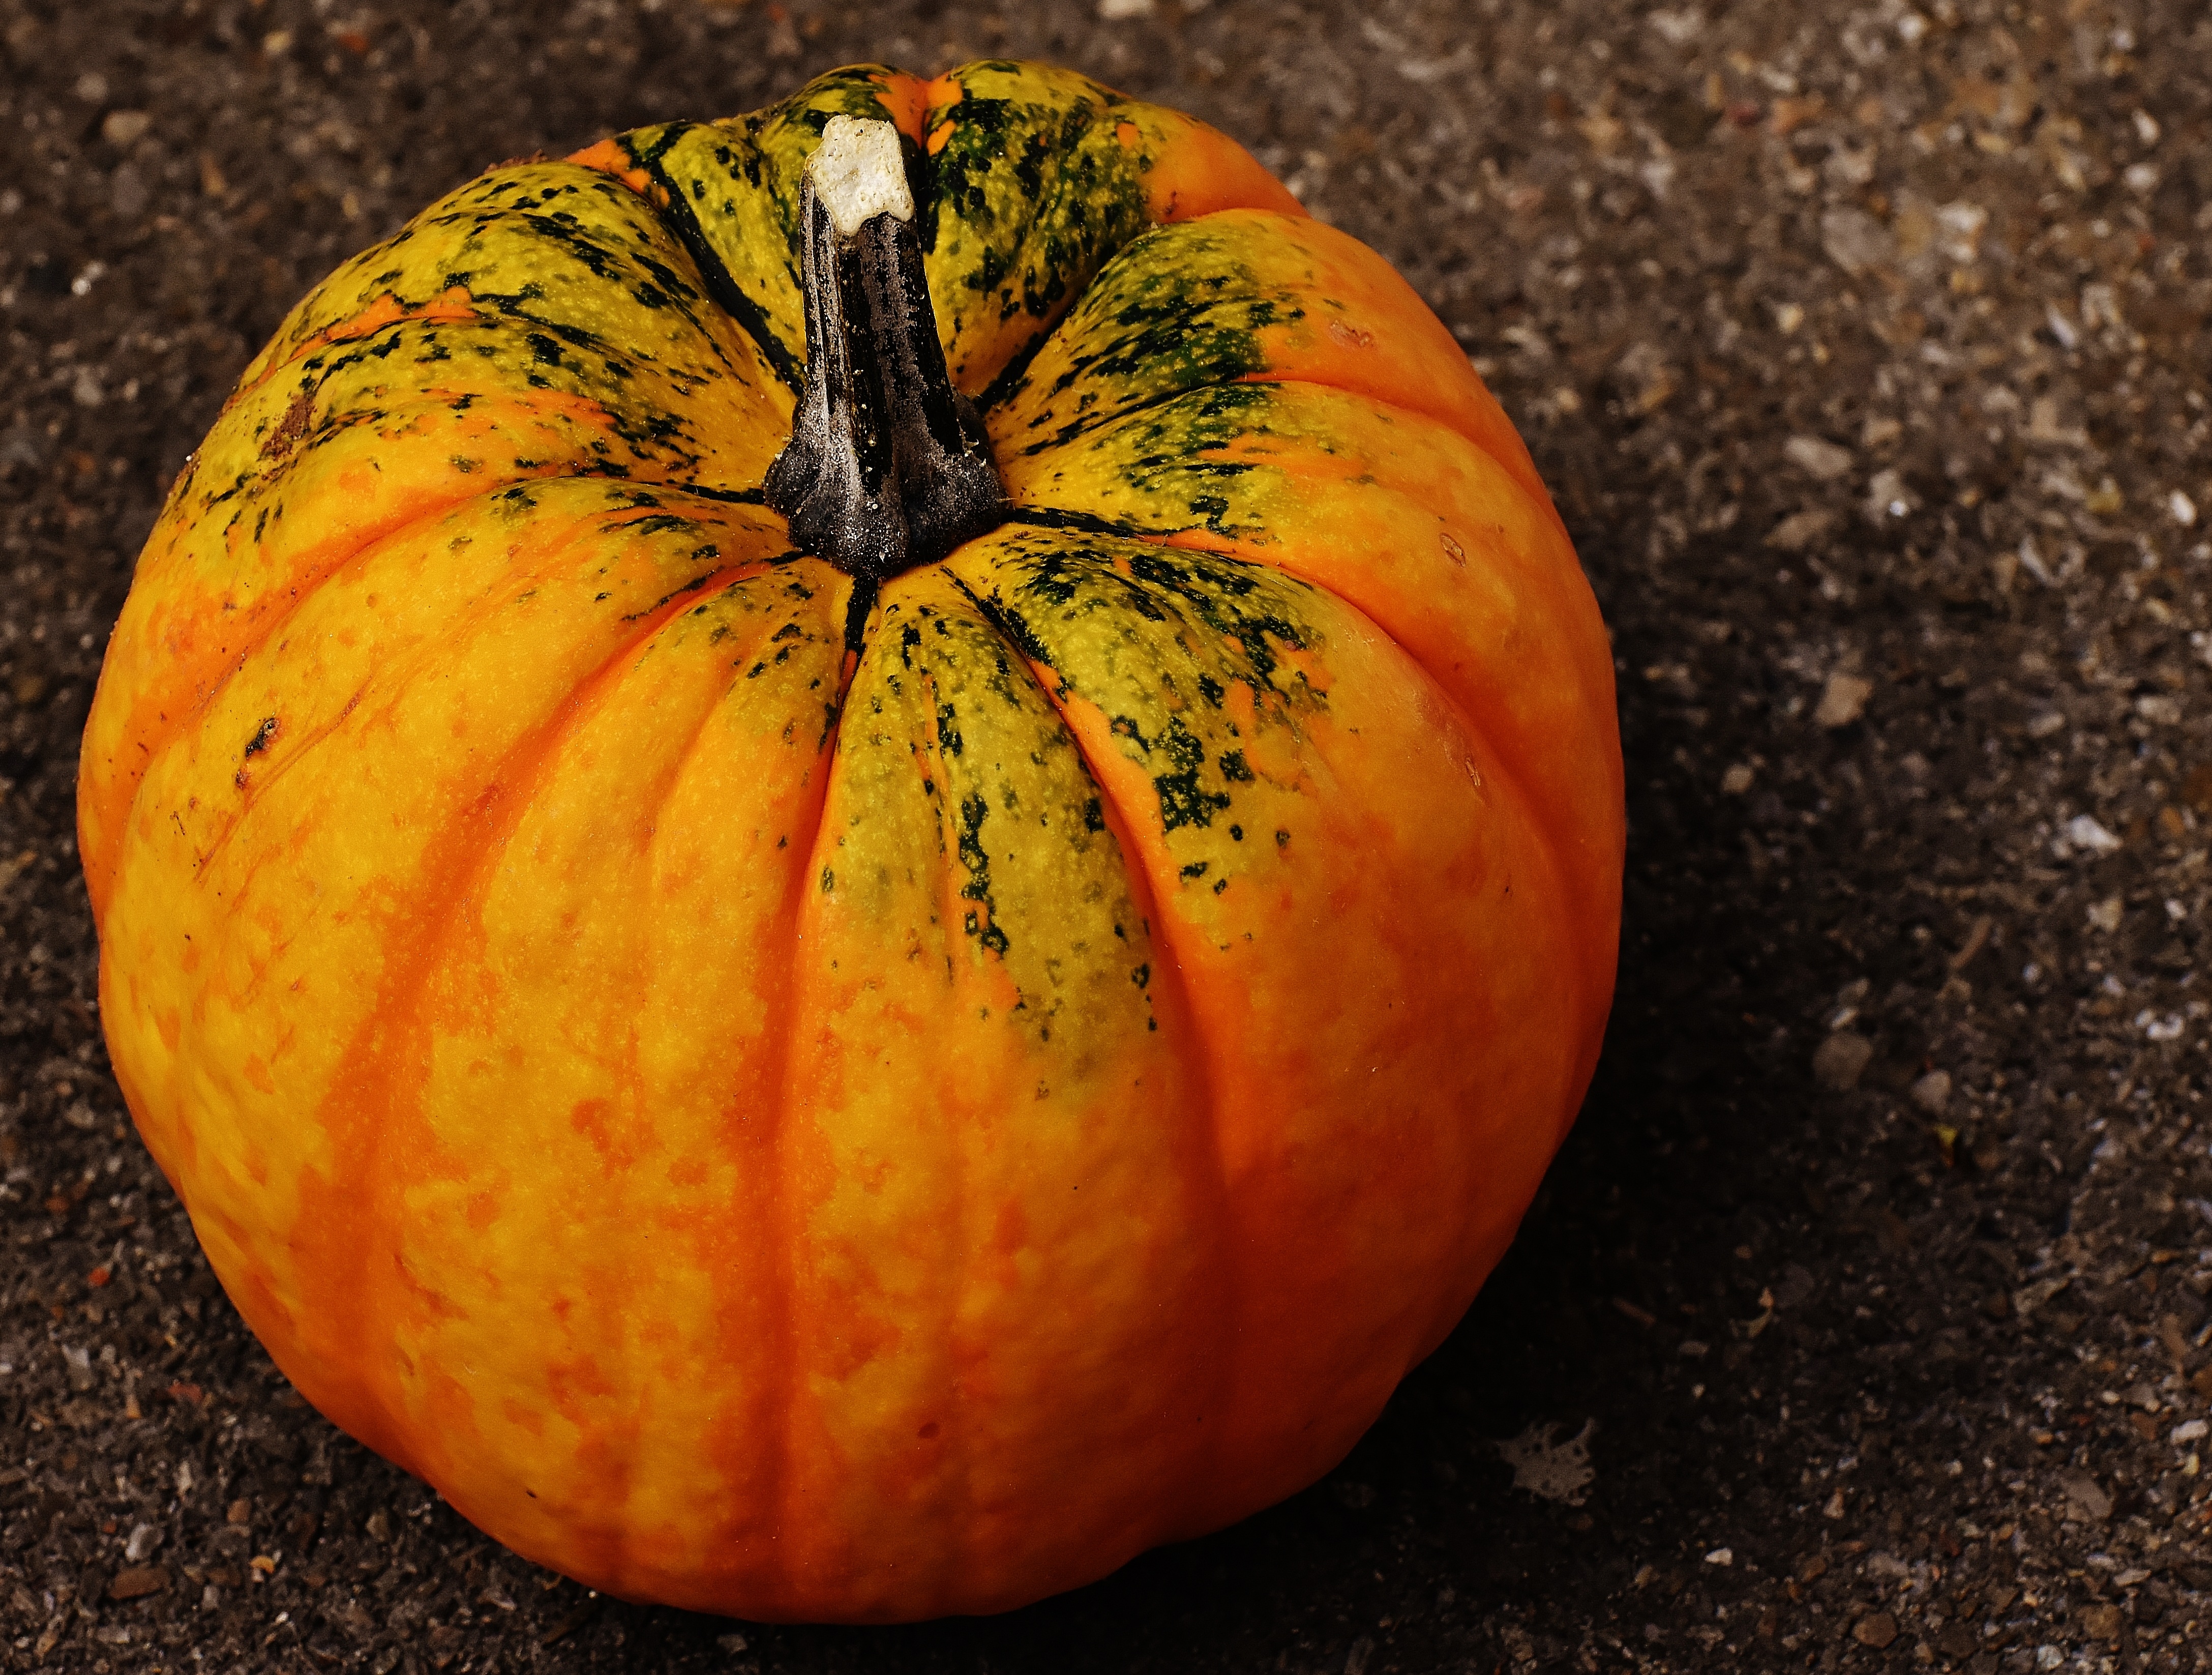
nature, plant, fruit, flower, decoration, food, harvest, produce, vegetable, autumn, pumpkin, colorful, gourd, close up, thanksgiving, vegetables, calabaza, carving, pumpkins, cucurbita, macro photography, decorative squashes, autumn vegetables, flowering plant, winter squash, land plant, cucumber gourd and melon family